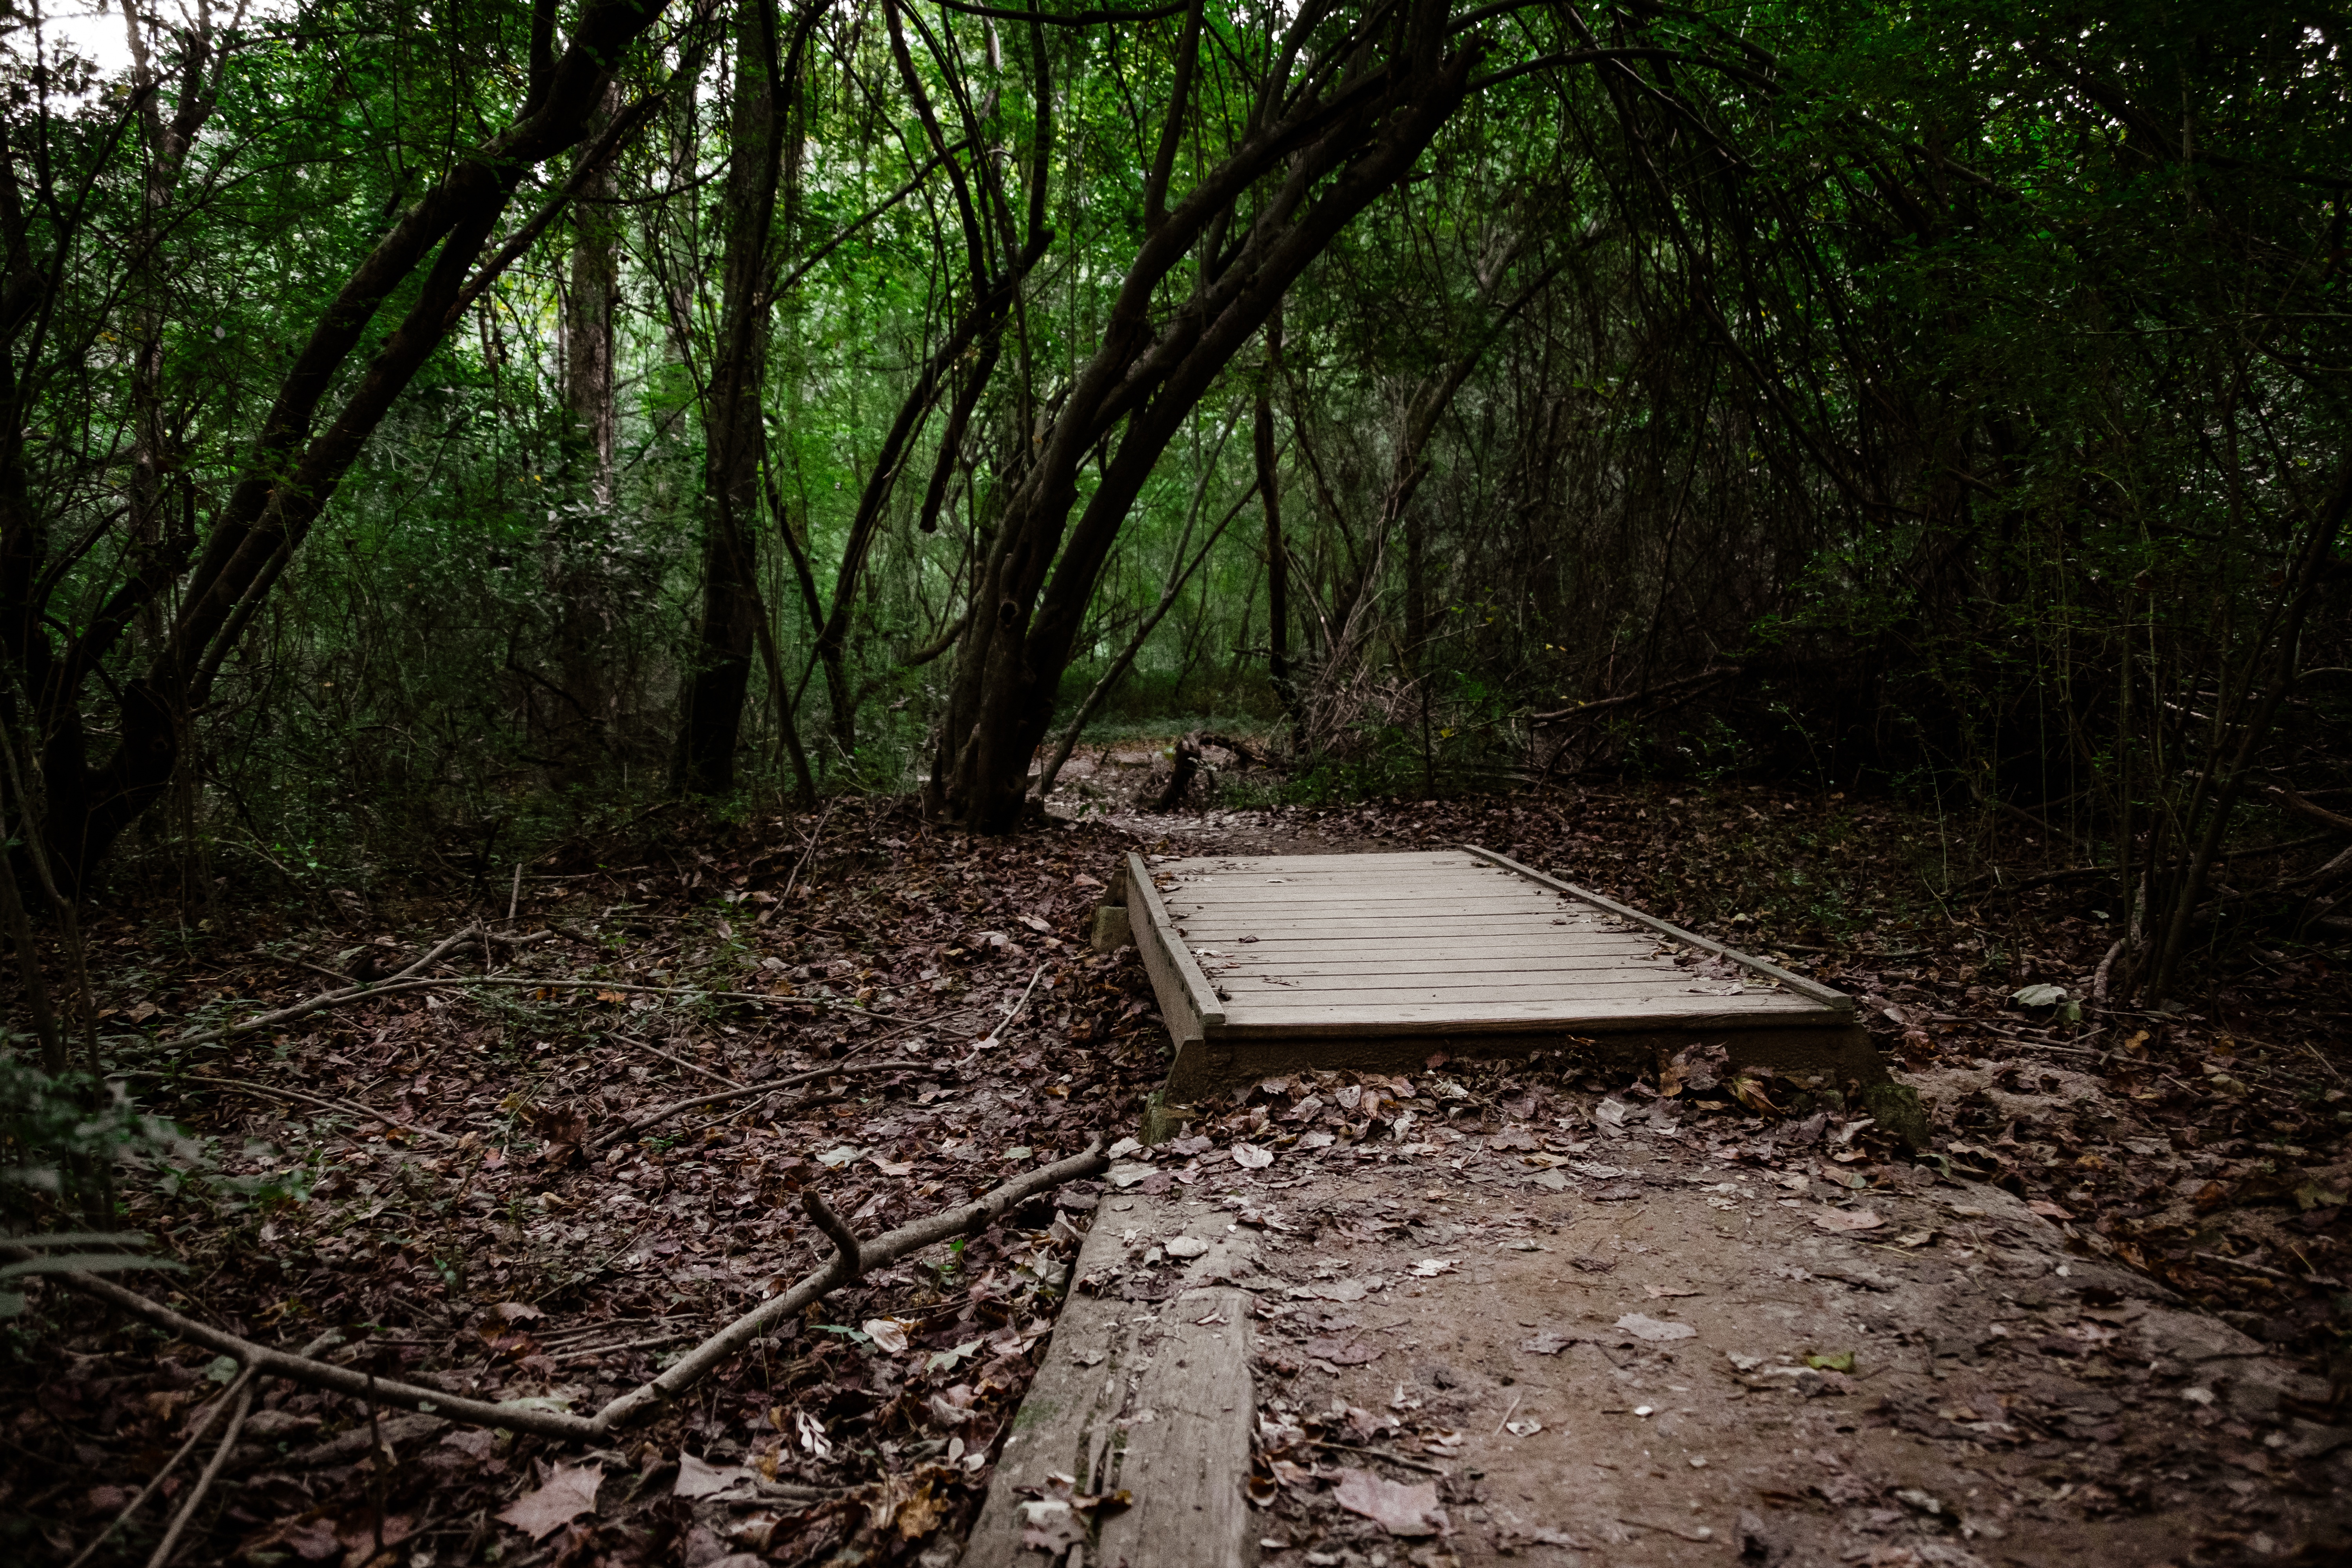
tree, nature, forest, wilderness, wood, trail, sunlight, leaf, jungle, autumn, soil, rainforest, wetland, woodland, habitat, rural area, natural environment